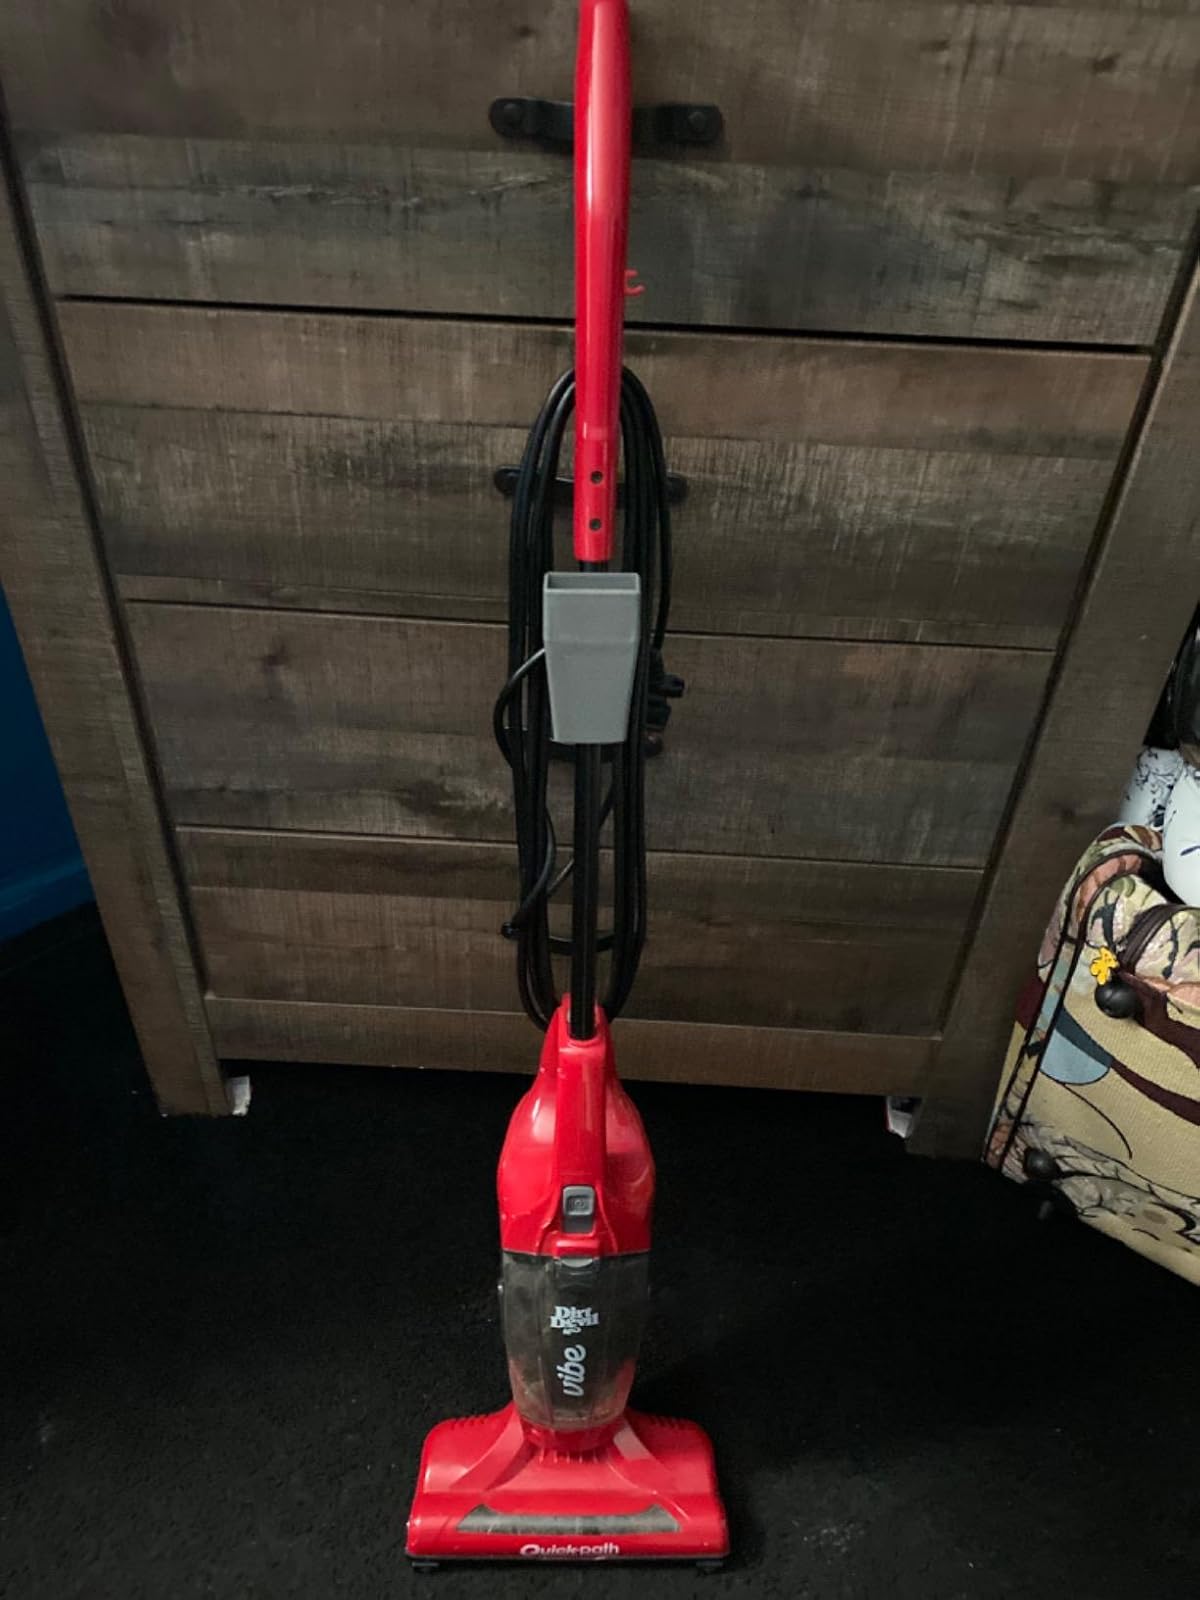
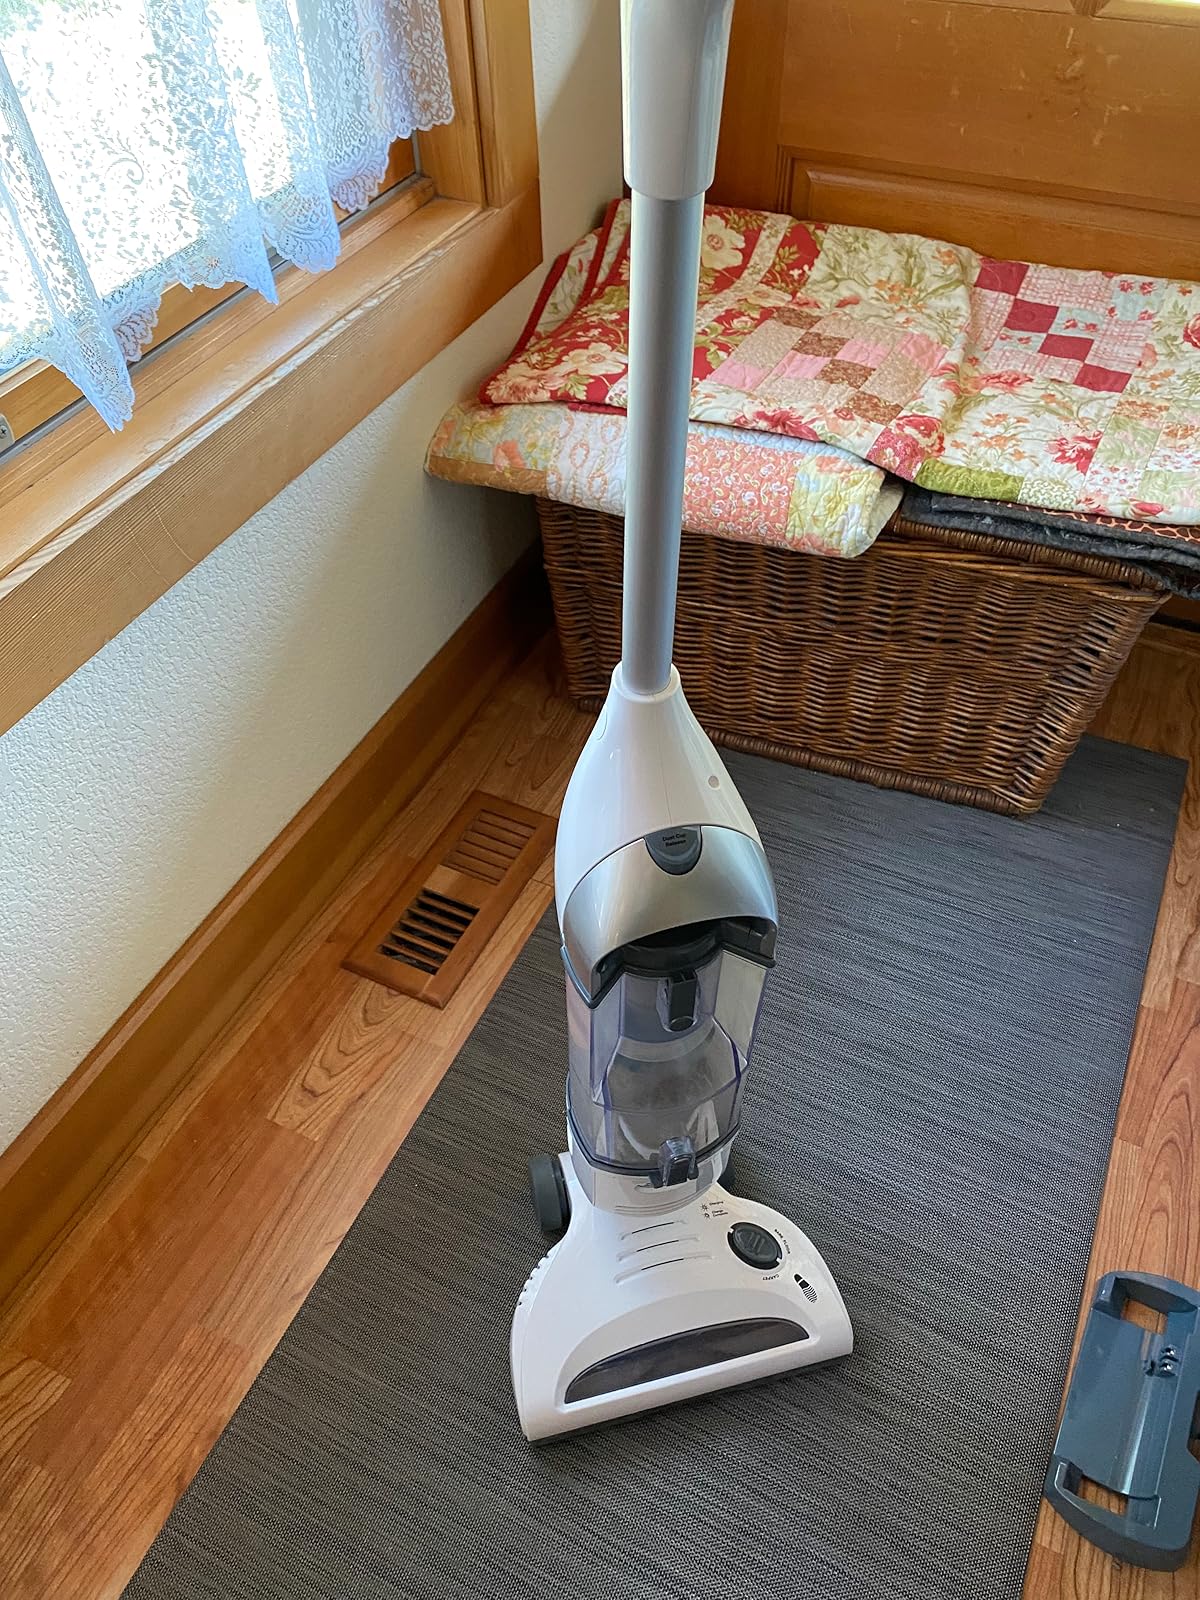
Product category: items_vacuum
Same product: no